Tvrđa

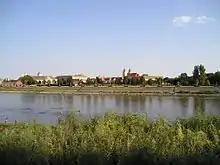
Tvrđa viewed from across the River Drava (possible location of the former Suleiman Bridge).

The new name of Osijek first appeared in 1196. The center of medieval Osijek was on the banks of the River Drava where Tvrđa now stands. The town was a trade and port settlement from the early 12th century due to its position on the way from Pécs and Buda southwards. The site was home to the Romanesque church of the Holy Trinity. Between 1526 and 1687 Osijek was ruled by the Ottomans, who did not change the layout of the settlement in any substantial way but introduced Islamic places of worship, giving the area an Oriental appearance. Traces of medieval and Ottoman towns remain to this day, including a remnant of the old Ottoman fortress wall, known today as the "Turkish Wall" or "Filibey's Fort", lying next to the Tvrđa access road.